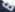
Number: 6